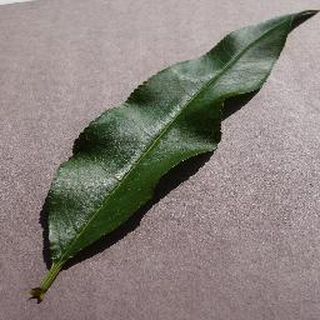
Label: healthy_peach